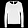
Label: Pullover